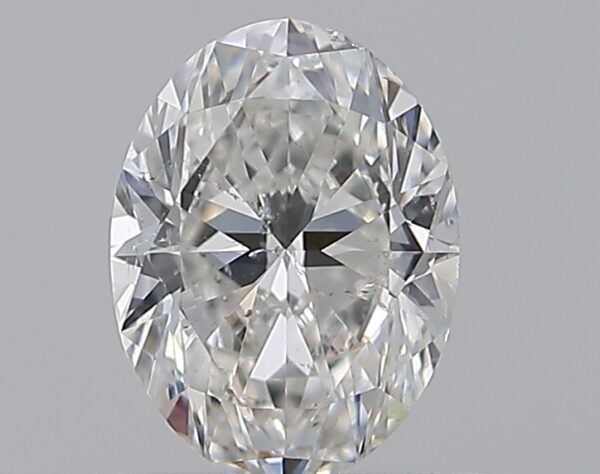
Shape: oval
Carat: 0.7
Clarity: SI2
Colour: G
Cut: EX
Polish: EX
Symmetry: VG
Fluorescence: N
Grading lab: GIA
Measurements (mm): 6.62 x 4.94 x 3.16